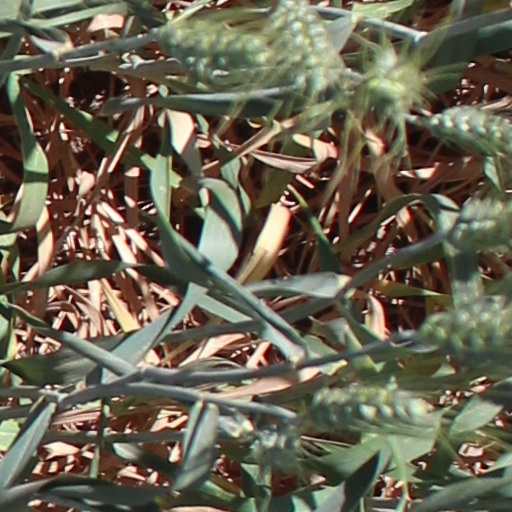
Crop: wheat